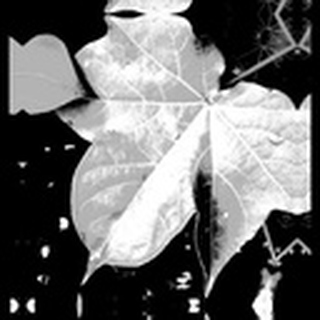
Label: cotton_target_spot